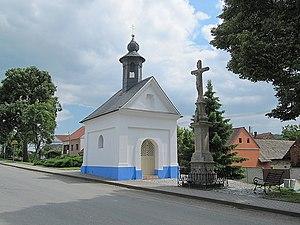
Drslavice est une commune du district d'Uherské Hradiště, dans la région de Zlín, en République tchèque. Sa population s'élevait à 523 habitants en 2018.